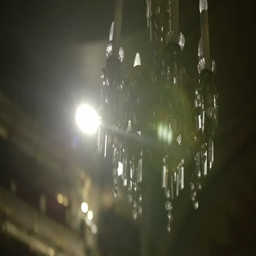
interior of the old castle or theatre .